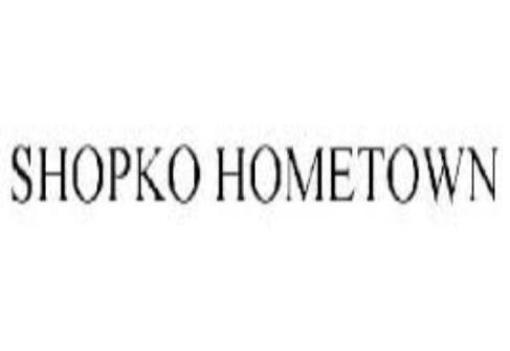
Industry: Others